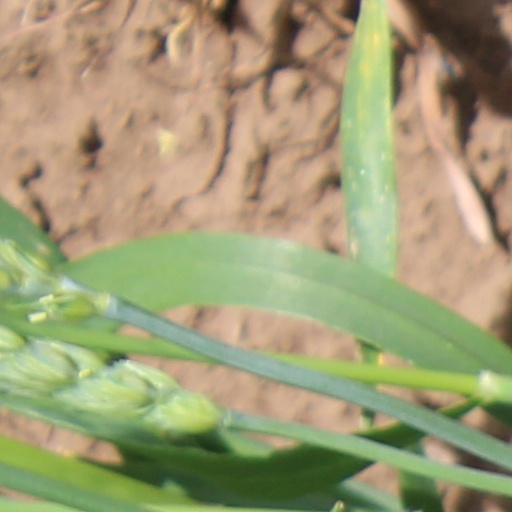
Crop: wheat